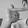
ASL letter: T